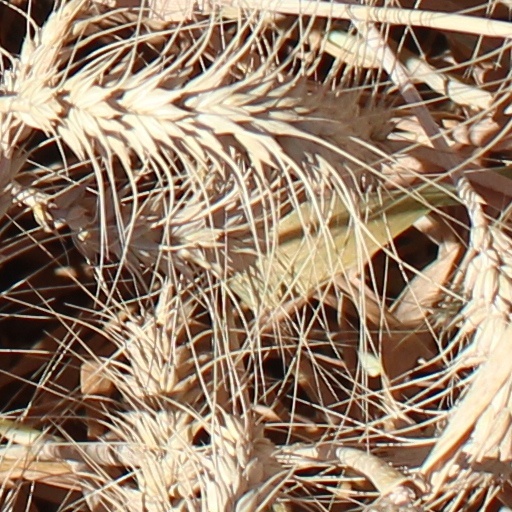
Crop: wheat